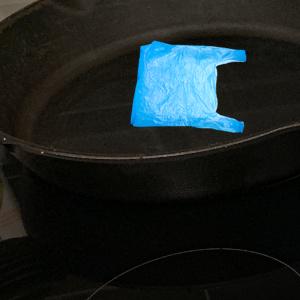
Label: plasticbags